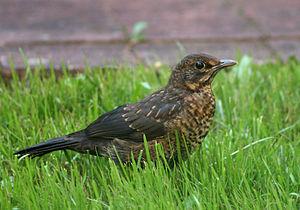
Le Merle noir, ou plus communément Merle, est une espèce de passereaux de la famille des turdidés.